Anna Heringer

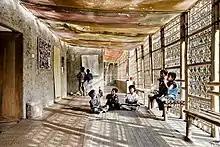
Anna Heringer: DESI Vocational School, Rudrapur (completed 2006)

Heringer grew up in Laufen, Bavaria, in the far south of Germany. She studied architecture at the University of Arts and Industrial Design in Linz, Austria, graduating in 2004. Her interest in Bangladesh began in 1997 when she spent a year carrying out voluntary work there, specially in the NGO Dipshikha, where she learned about sustainable development work. There she also founded her main thought about the most successful strategy, always obtained by trusting the already existing, readily available resources and to make the best out of them instead of becoming dependent on external systems. She has since visited the country at least once a year. In 2004, after completing her university thesis "School: handmade in Bangladesh", she began working on the project itself. After assisting with fund raising, she went on to implement her ideas at Rudrapur in the Dinajpur district of Bangladesh. With the official name of the METI Handmade School, the project was carried out with the assistance of members of the local community. They made use of mud and bamboo, the traditional building materials of the area. The school was completed in 2006 for the NGO Dipshikha. Heringer's other projects include the nearby DESI (Dipshikha Electrical Skill Improvement), a vocational training school for electricians, completed in 2008, and the Training Centre for Sustainability in Marrakech, Morocco, built in 2010. Since 2004, Heringer has lectured widely, both in universities and at conferences, and has undertaken consultancy work. She now lives in Salzburg, Austria.